Machiavelli (board game)

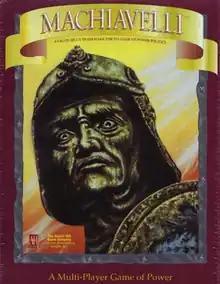
Avalon Hill's 1995 edition with cover art by Kurt Miller

"Machiavelli" was designed by S. Craig Taylor and James B. Wood, and released commercially in 1977 by Battleline Publications.